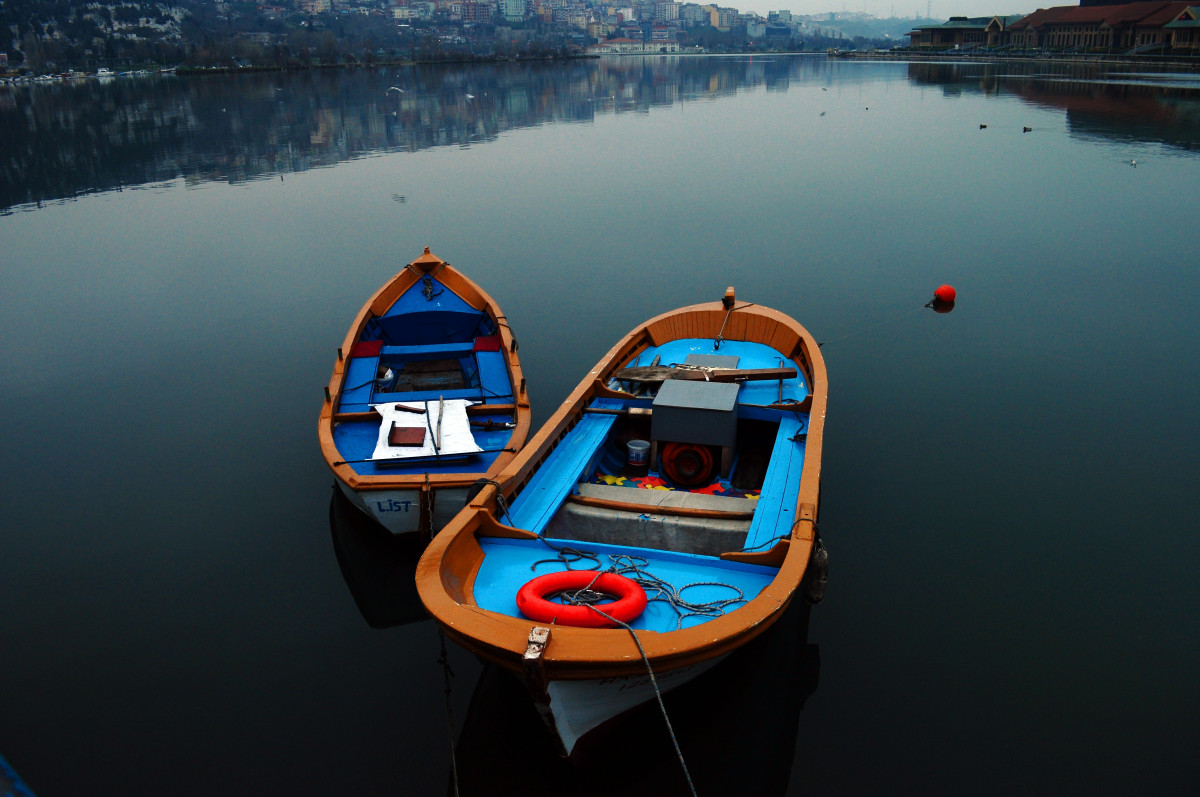
Tags: water, boat, lake, reflection, vessel, vehicle